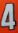
Number: 4